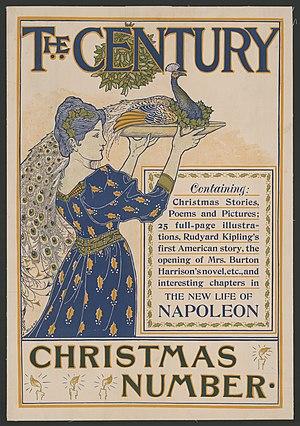
The Century Magazine est une ancienne publication périodique fondée aux États-Unis et lancée pour la première fois en 1881 par The Century Company de New York. Sa parution a cessé en 1930.